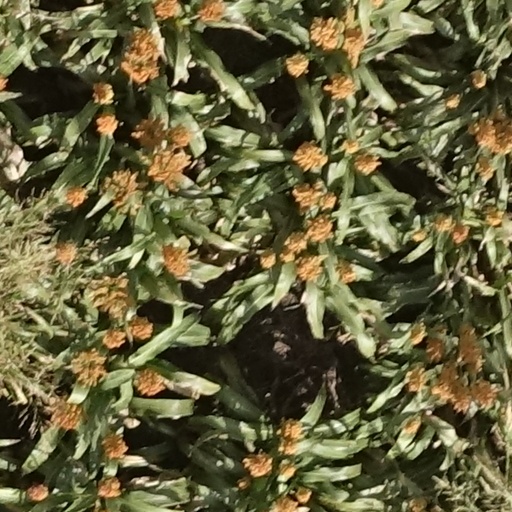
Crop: sorghum